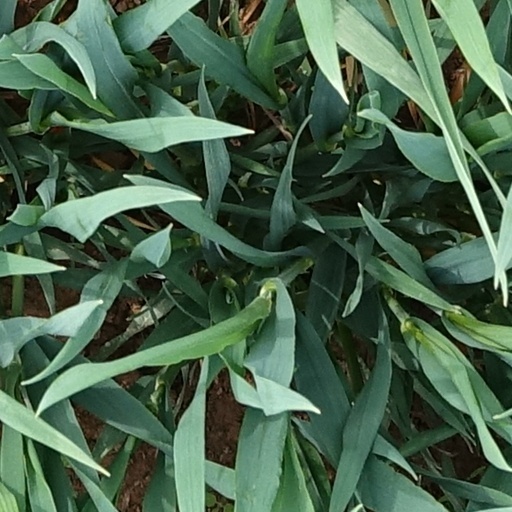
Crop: wheat